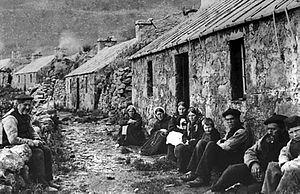
Habitants de Saint Kilda assis dans la rue du village en 1886.
Saint-Kilda est un archipel écossais, isolé dans l'océan Atlantique et situé à 64 km à l'ouest-nord-ouest de l'île de North Uist et à 163 km à l'ouest des côtes écossaises, sur l'île de Grande-Bretagne. Faisant partie de la division administrative de l'archipel des Hébrides extérieures, il en contient les îles les plus à l'ouest. L'île principale est Hirta, dont les falaises maritimes sont les plus hautes du Royaume-Uni. La population de l'archipel, de langue gaélique, devint inférieure à 100 habitants après 1851 et n'a probablement jamais dépassé 180. Elle fut entièrement évacuée à sa propre demande en 1930 et les seuls habitants sont désormais des militaires.